Tweed Roosevelt

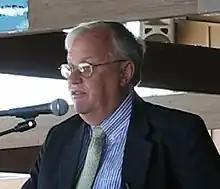
Tweed Roosevelt in 2007

Tweed Roosevelt (born February 28, 1942) commonly referred by his initials T.R. is an American businessman, family historian, lecturer and prominent member of the Roosevelt family. He is the son of Archibald Bulloch Roosevelt, Jr., grandson of Archibald Roosevelt and great-grandson of President Theodore Roosevelt.